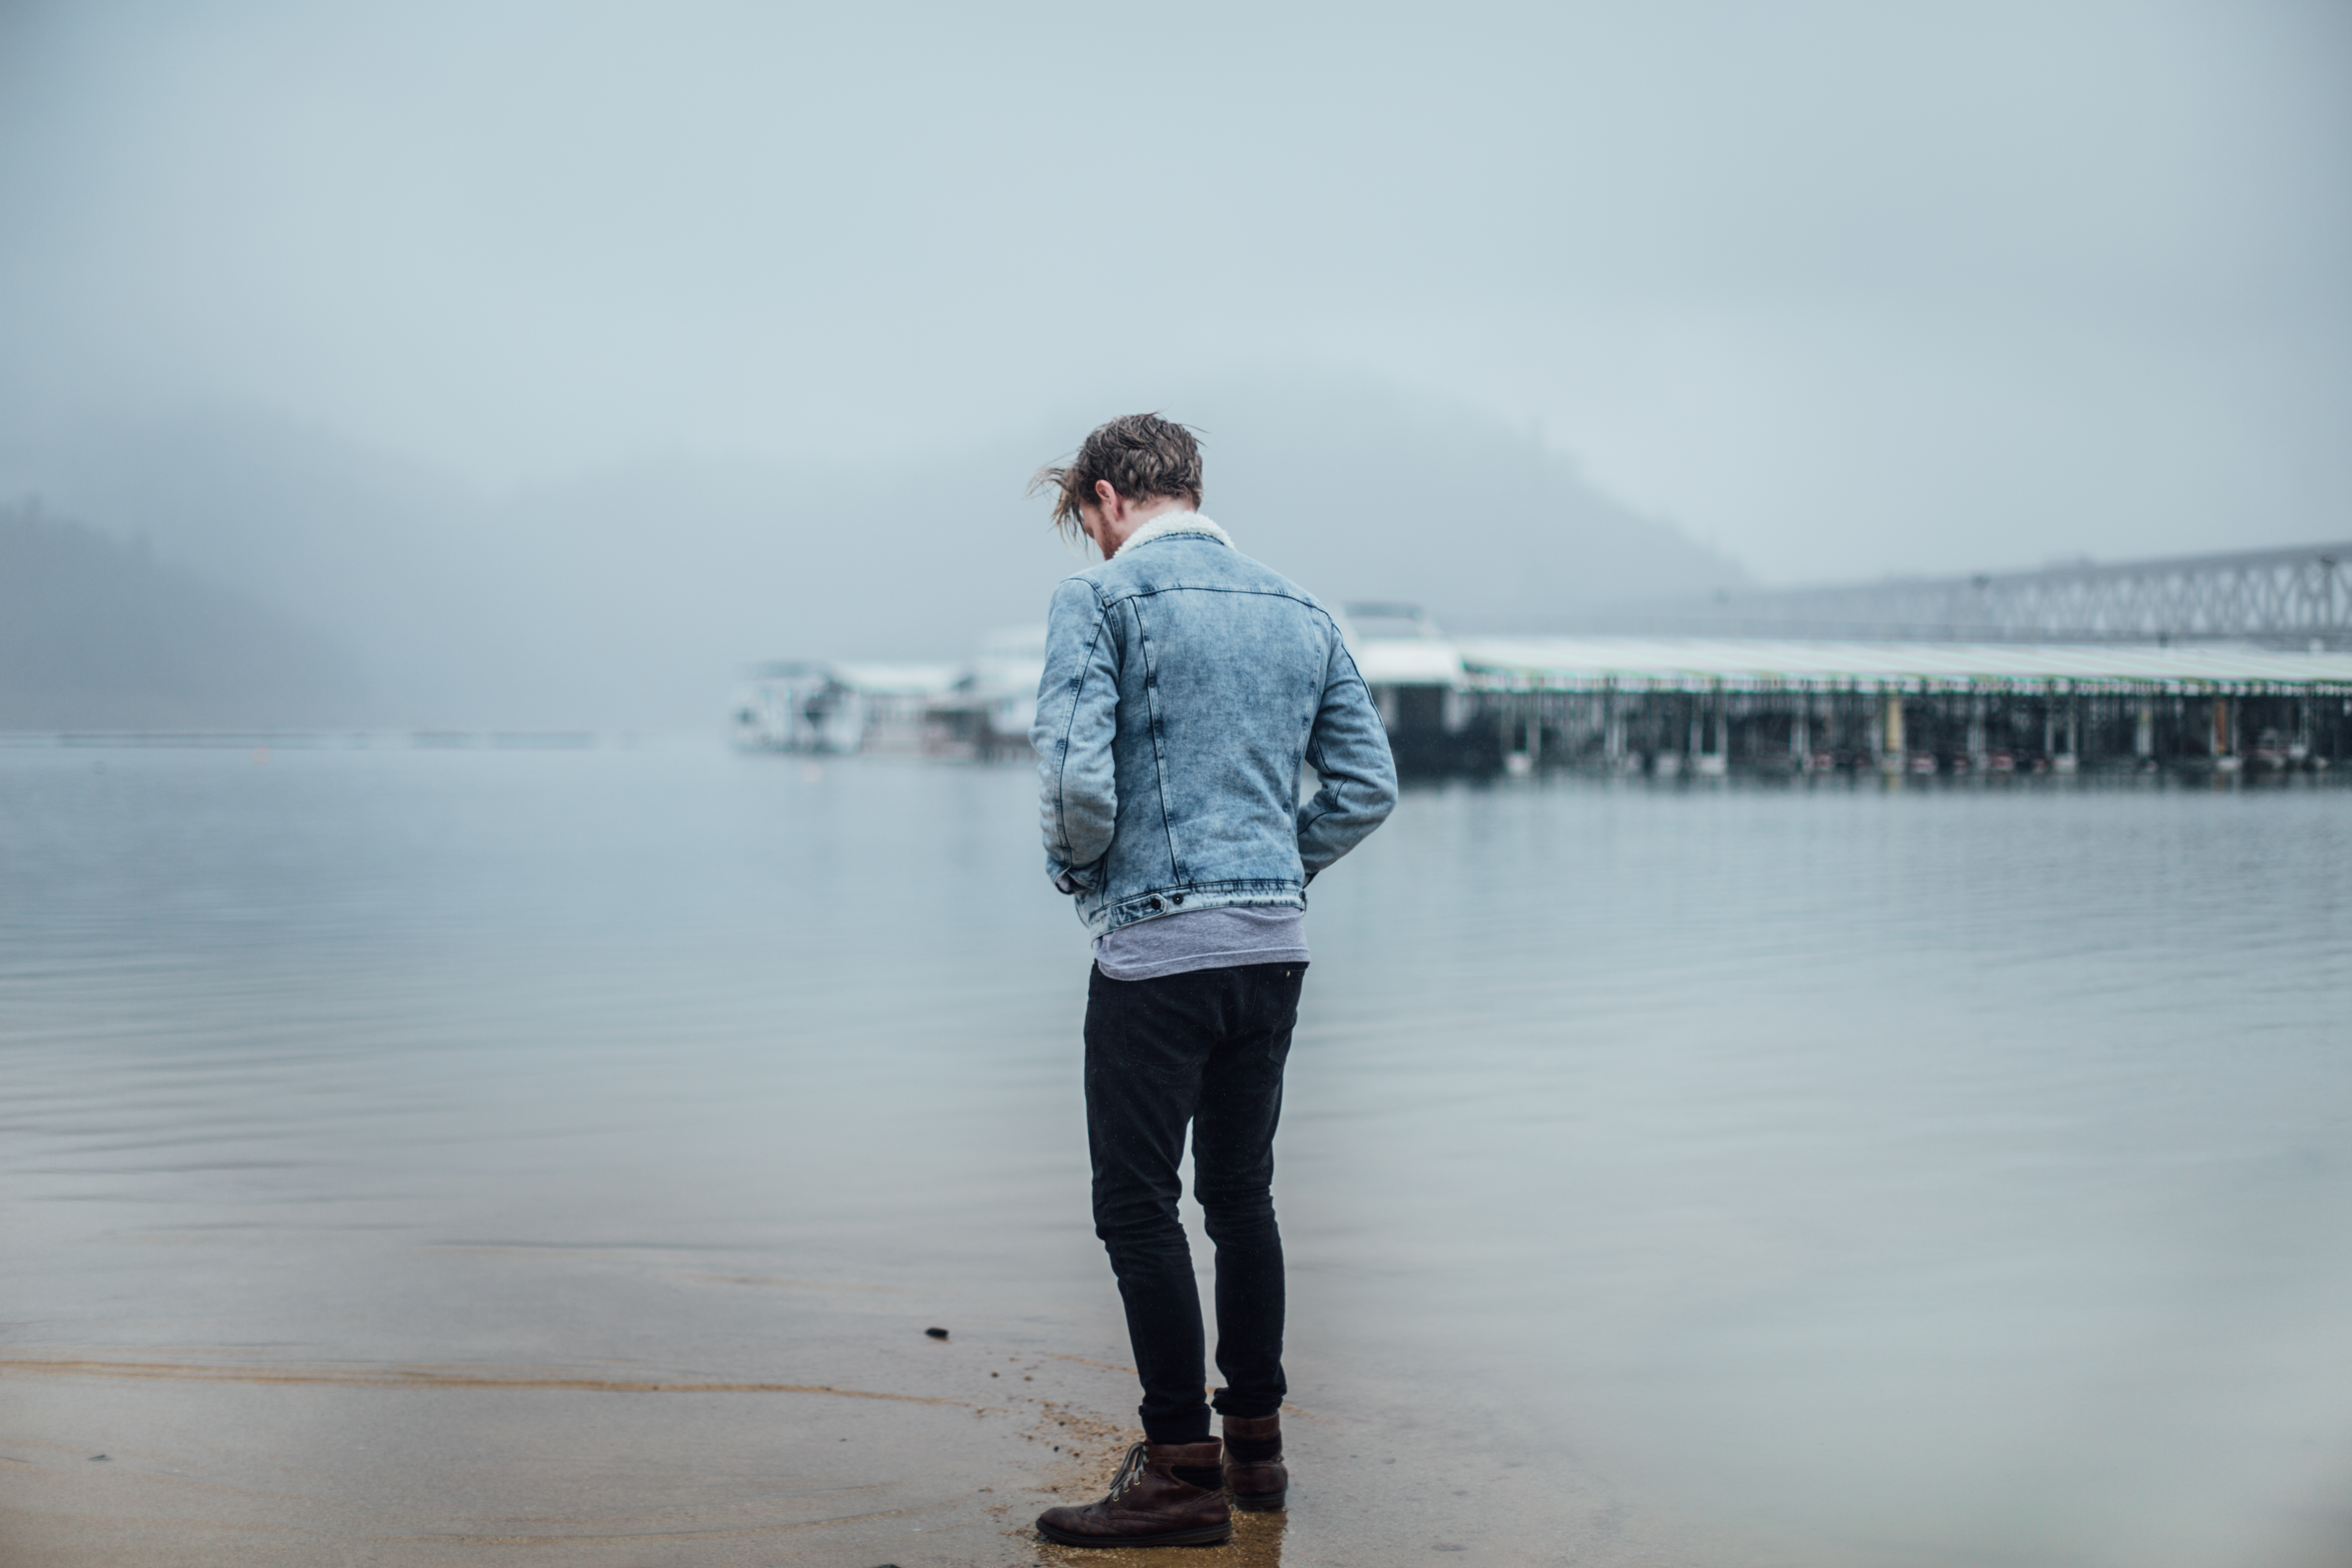
man, beach, sea, water, sand, ocean, winter, morning, shore, male, spring, reflection, weather, season, photograph, photo shoot, atmospheric phenomenon